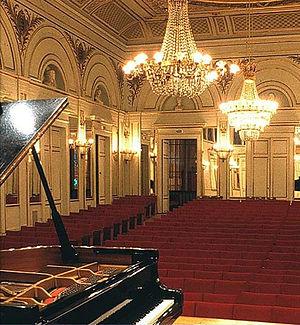
Le Concours international de piano d'Orléans est un concours de piano contemporain annuel organisé à Orléans par l'association Orléans Concours International, OCI. Ce concours révèle de jeunes pianistes, les accompagne dans leur carrière et vise à faire connaître la musique de 1900 à nos jours. Créé en 1994 par Françoise Thinat, il est le seul concours de piano au monde à se focaliser sur le répertoire contemporain. Le concours est affilié à la Fédération Mondiale des Concours Internationaux de Musique.
Le conservatoire à rayonnement départemental d'Orléans est une école de musique, de danse et de théâtre française située dans la ville d'Orléans, le département du Loiret et la région Centre-Val de Loire.